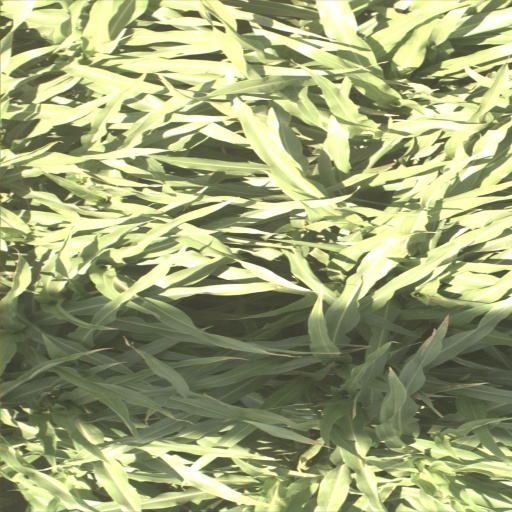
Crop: sorghum